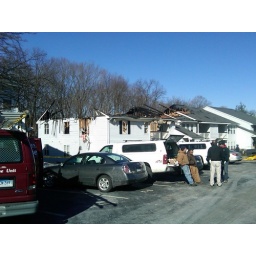
The window in the far bottom-left of the screen is our guest room.